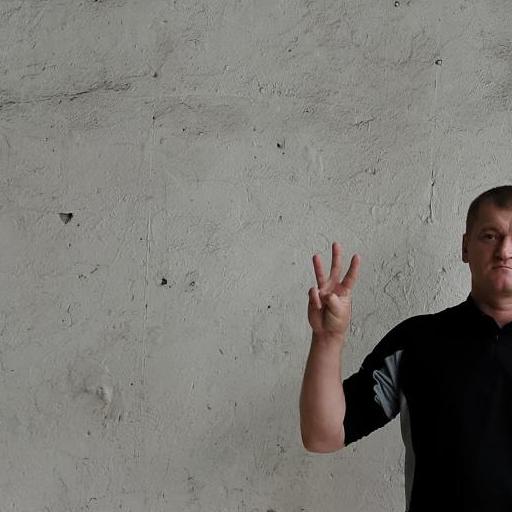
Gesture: three